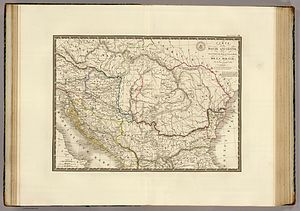
Dakien
Kort over Dakien af Brue Adrien Hubert, (1826)
Dakien betegner et område i Sydøst-Europa i Antikken.